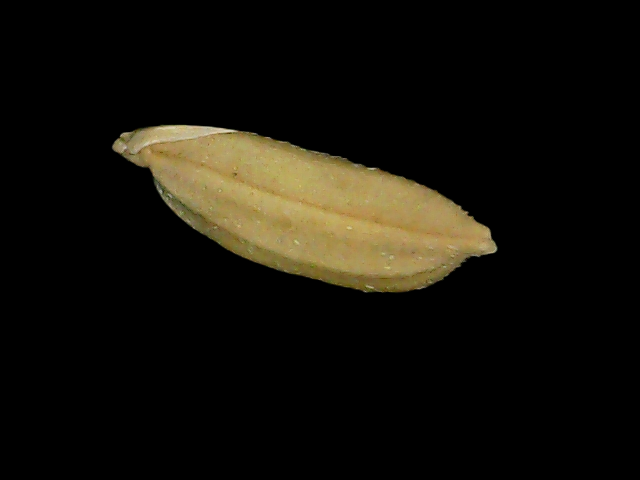
Rice variety: Bd52